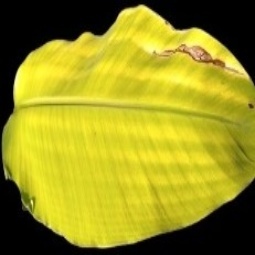
Label: Sulphur